Oxoguanine glycosylase

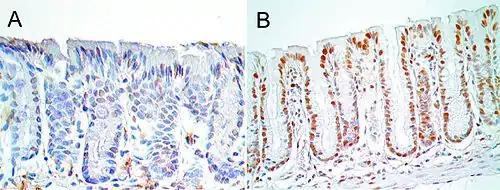
Colonic epithelium from a mouse not undergoing colonic tumorigenesis (A), and a mouse that is undergoing colonic tumorigenesis (B). Cell nuclei are stained dark blue with hematoxylin (for nucleic acid) and immunostained brown for 8-oxo-dG. The level of 8-oxo-dG was graded in the nuclei of colonic crypt cells on a scale of 0-4. Mice not undergoing tumorigenesis had crypt 8-oxo-dG at levels 0 to 2 (panel A shows level 1) while mice progressing to colonic tumors had 8-oxo-dG in colonic crypts at levels 3 to 4 (panel B shows level 4) Tumorigenesis was induced by adding deoxycholate to the mouse diet to give a level of deoxycholate in the mouse colon similar to the level in the colon of humans on a high fat diet. The images were made from original photomicrographs.

Mice without a functional "OGG1" gene have about a 5-fold increased level of 8-oxo-dG in their livers compared to mice with wild-type "OGG1". Mice defective in "OGG1" also have an increased risk for cancer. Kunisada et al. irradiated mice without a functional "OGG1" gene (OGG1 knock-out mice) and wild-type mice three times a week for 40 weeks with UVB light at a relatively low dose (not enough to cause skin redness). Both types of mice had high levels of 8-oxo-dG in their epidermal cells three hours after irradiation. After 24 hours, over half of the initial amount of 8-oxo-dG was absent from the epidermal cells of the wild-type mice, but 8-oxo-dG remained elevated in the epidermal cells of the "OGG1" knock-out mice. The irradiated OGG1 knock-out mice went on to develop more than twice the incidence of skin tumors compared to irradiated wild-type mice, and the rate of malignancy within the tumors was higher in the OGG1 knock-out mice (73%) than in the wild-type mice (50%).